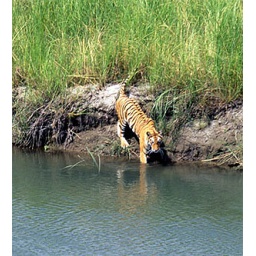
National animal of Bangladesh. Lives in the sundorbon the biggest mangrove forest of Bangladesh.